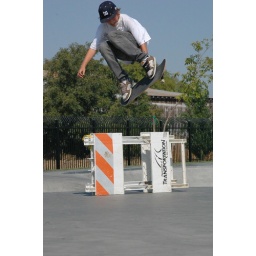
Grab out of the bowl over street traffic sign